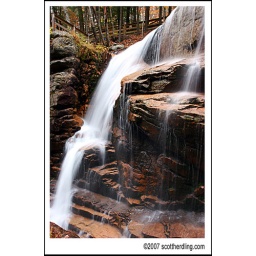
Waterfall in the white mountains of NH.